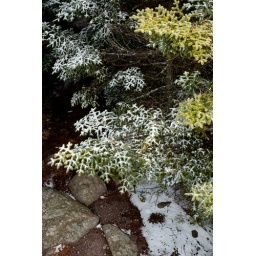
Dusting of Snow on pine trees in Delaware County, New York